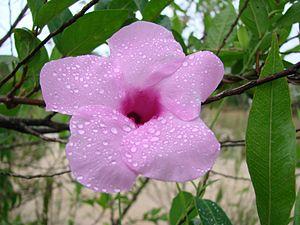
Le genre Rhabdadenia regroupe quatre espèces de plantes à fleurs de la famille des Apocynacées originaires du Sud de la Floride et des régions tropicales d'Amérique.